Lisa Scott-Lee

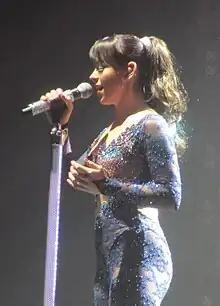
Scott-Lee performs during the Steps Ultimate Tour in 2012

Steps reformed in May 2011 for a four-part documentary series on Sky Living titled "Steps: Reunion". The series started airing on 28 September, following an announcement of a second greatest hits album, "The Ultimate Collection", that was released on 10 October 2011. The album entered the charts at number one, becoming the band's third album to achieve this feat. The second series of "Steps: Reunion" titled "Steps: On the Road Again" aired on Sky Living in April 2012; the series followed the band as they embarked on their sellout 22-date UK tour. On 24 September 2012, the group confirmed they would release their fourth studio album "Light Up The World" on 12 November 2012, alongside a six-date Christmas tour, starting from 30 November and ending on 5 December. The group reformed for a second time on 1 January 2017 in celebration of their 20th anniversary, and later announced their fifth studio album "Tears on the Dancefloor", which was released in April 2017 and entered the charts at number 2. On 5 March 2017, the group confirmed the release of the new album, alongside its lead single, "Scared of the Dark", and a 22-date tour, Party on the Dancefloor. A deluxe edition of the album, titled , was released on 27 October.